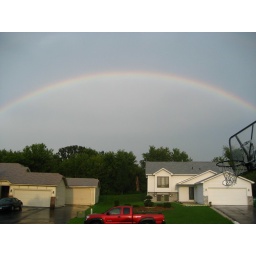
I liked the red truck in this one